Answer in natural language. How many Chairs are visible in the scene? Choose between the following options: 3, 2, 3, 4 or 0
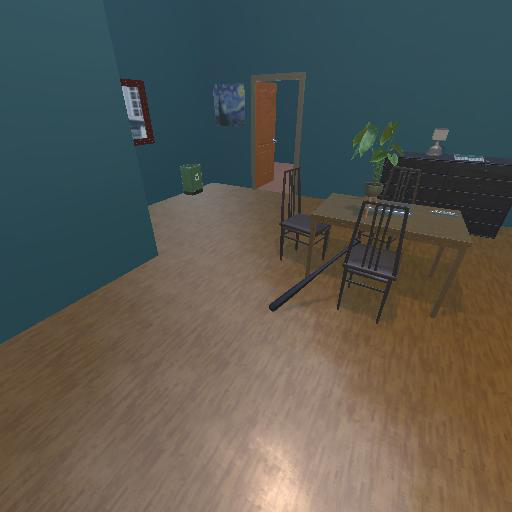
<answer>3</answer>